Avanangattilkalari Vishnumaya Temple

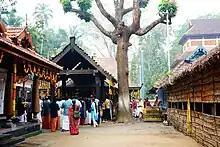
Avanangattilkalari Temple Avanangattilakalari Vishnumaya Temple

Avanangattilkalari Sree Vishnumaya Temple (alternatively Avanangatt Chathan Temple) is a Hindu temple at Peringottukara, Thrissur District, Kerala state, India. It is dedicated to the god Vishnumaya in Kerala. The god is known also by the names Chathan.